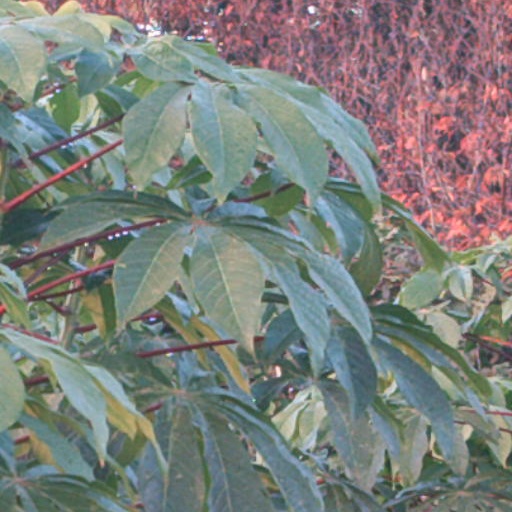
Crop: cassava